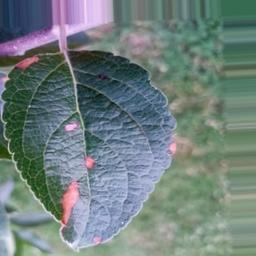
Label: Alternaria